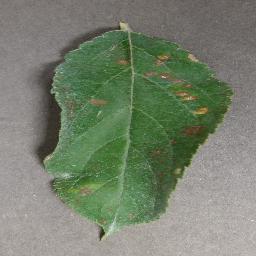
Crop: apple
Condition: cedar_rust